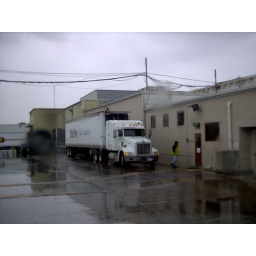
my p&amp;amp;o truck in the rain in waco at the cargill turkey plant